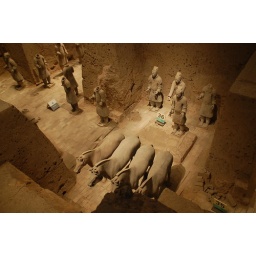
This is building 3 which houses the &amp;quot;headquarters&amp;quot;. It is still under excavation.